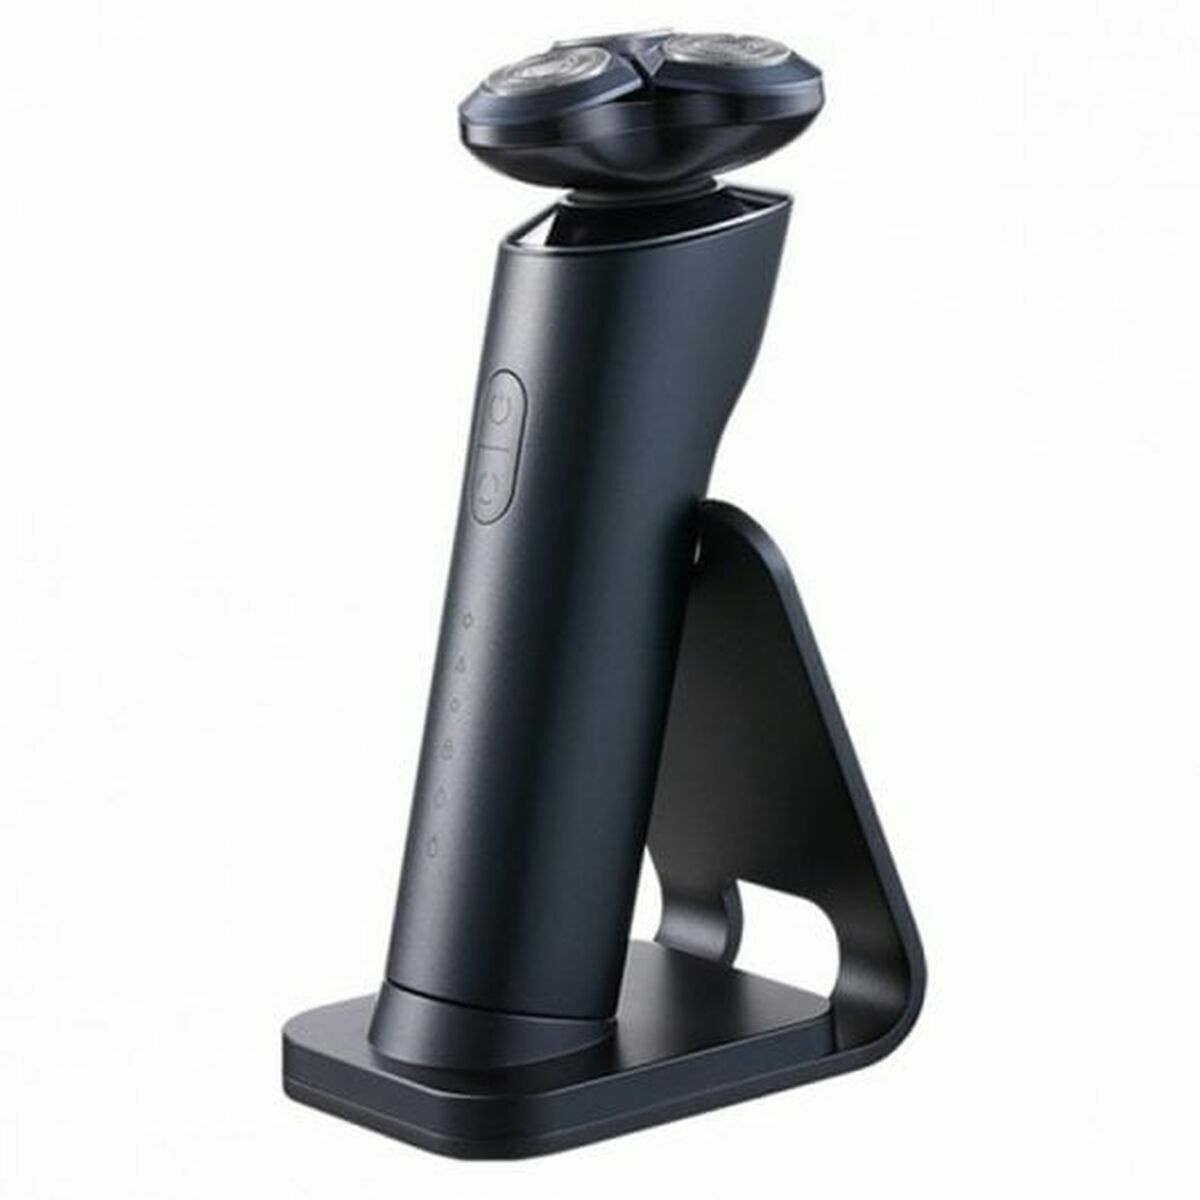
Afeitadora eléctrica Xiaomi S700
Afeitadora eléctrica Xiaomi S700 es un producto exclusivo de calidad para el cuidado corporal. Si buscas los mejores productos de higiene personal, los productos Xiaomi 100 % originales son justo lo que necesitas. Producto con enchufe: Sí Color: Negro Incluye: Base de carga Tipo: Rotativa Afeitadora eléctrica Tipo de enchufe: Enchufe EU Características: Resistente al agua Funciona con pilas: 1 Litio Ion, incluidas
Brand: Xiaomi
Category: Health & Beauty > Personal Care > Shaving & Grooming > Electric Razors